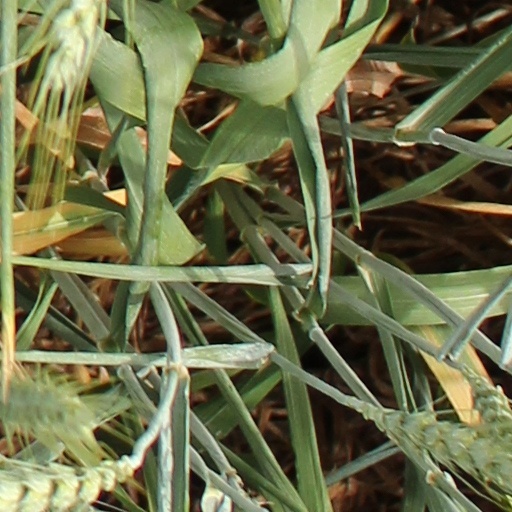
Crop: wheat